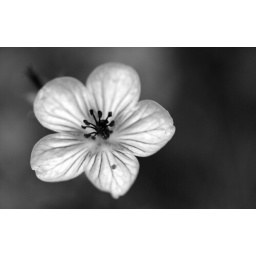
One of the few flower shots I do actually like (especially in black and white).